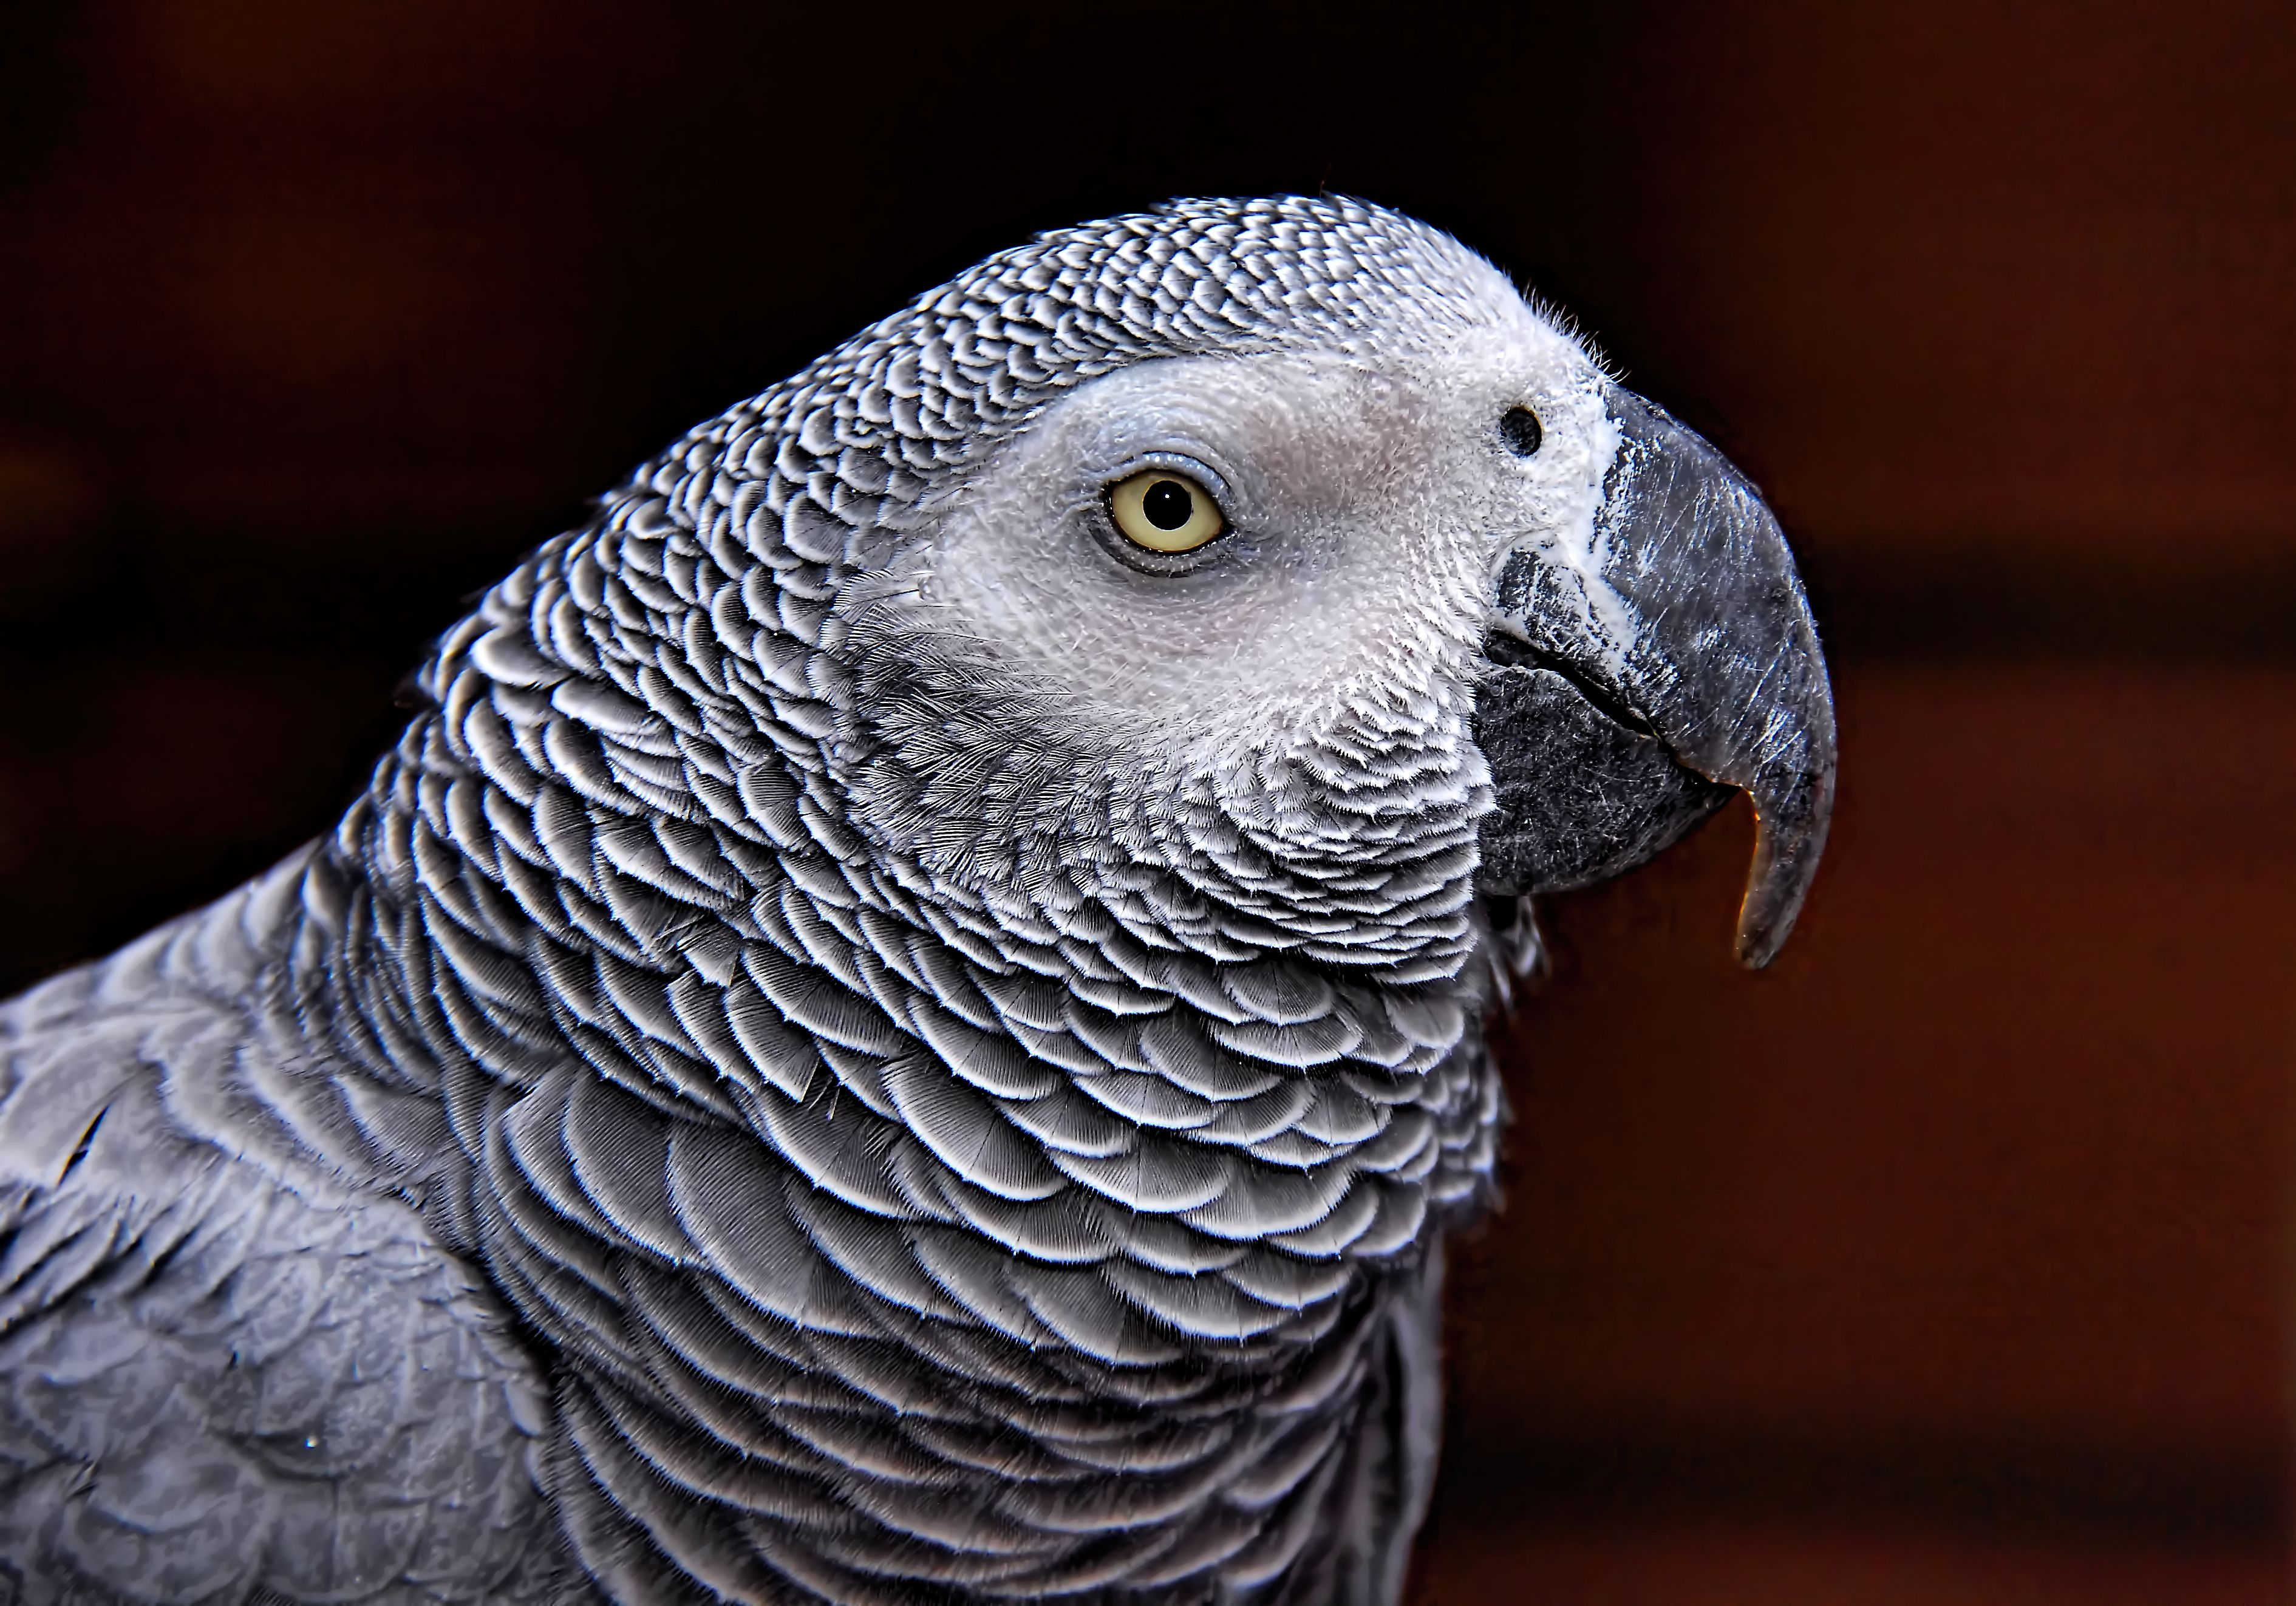
bird, wing, wildlife, beak, fauna, close up, vertebrate, parrot, parakeet, falcon, congo, africangrey, common pet parakeet, african grey